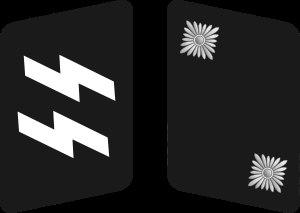
Oberscharführer est un grade dans la Schutzstaffel, l'organisation paramilitaire du parti nazi entre 1932 et 1945 mais historiquement d'abord utilisé comme grade dans la Sturmabteilung.